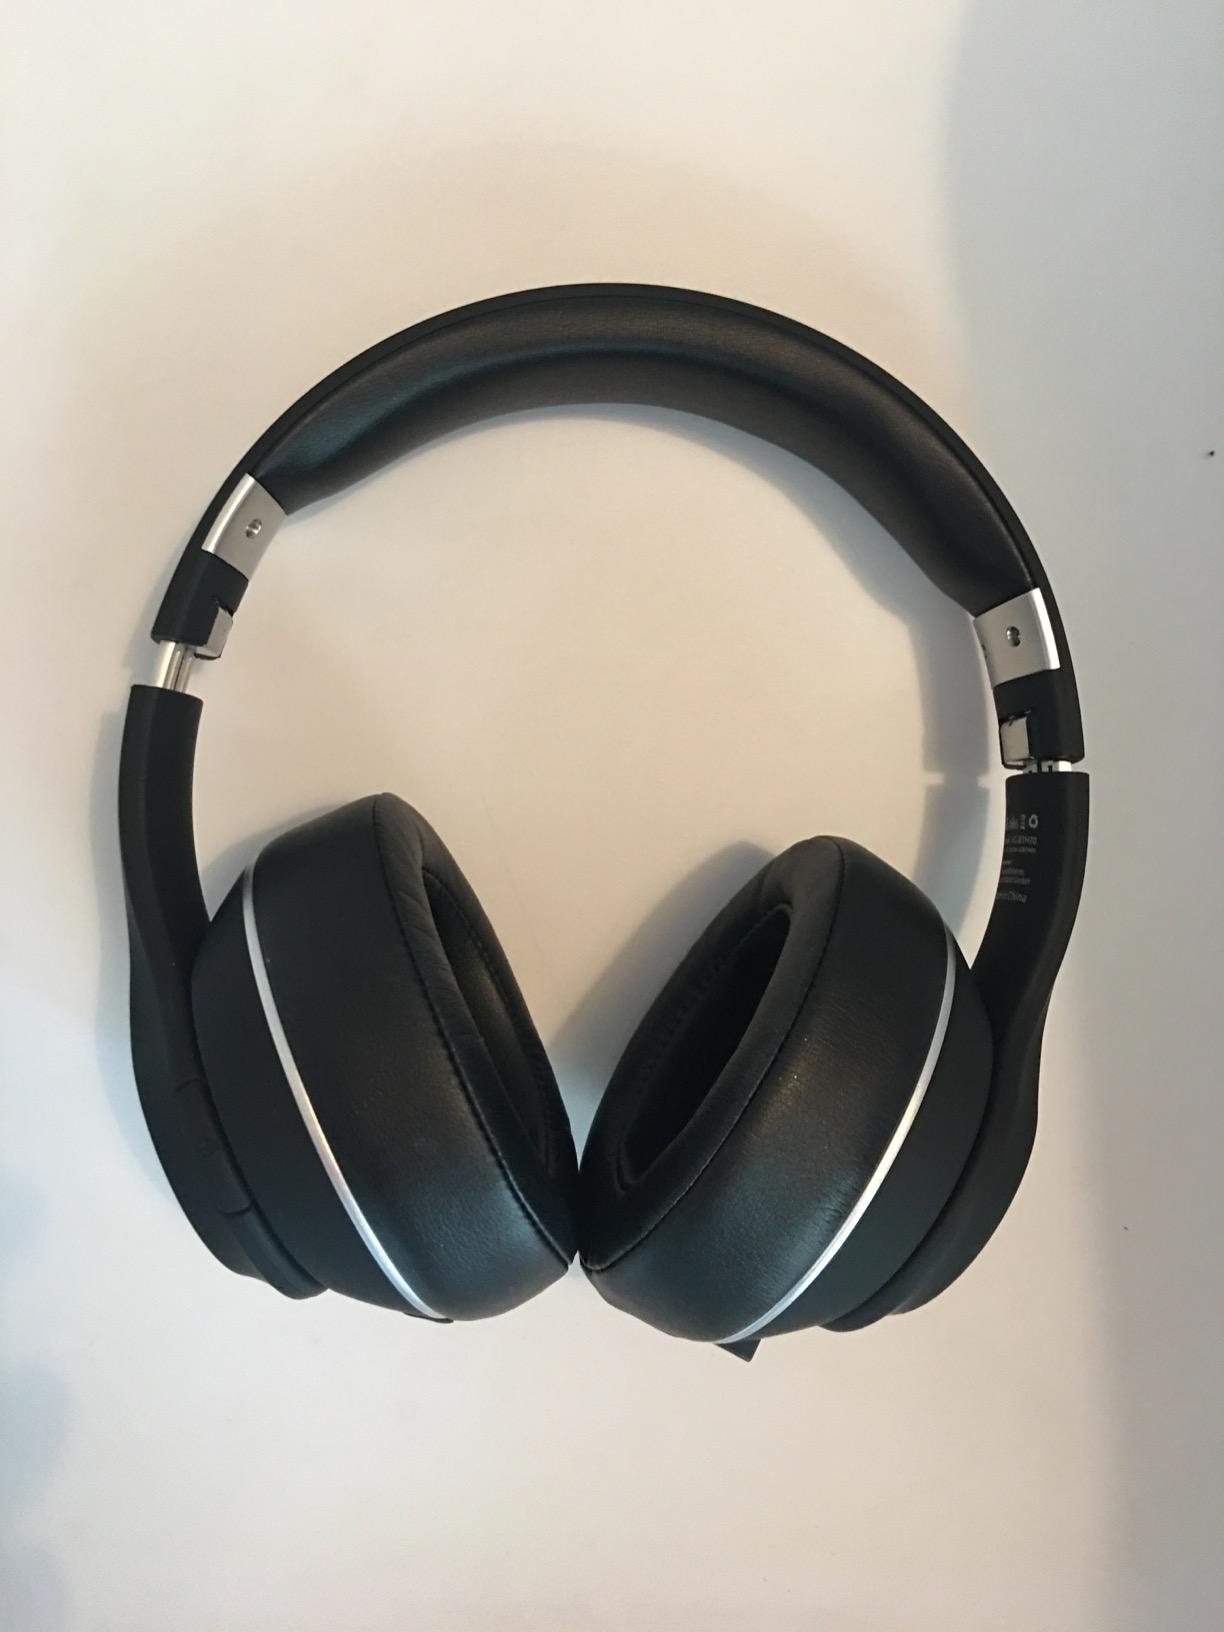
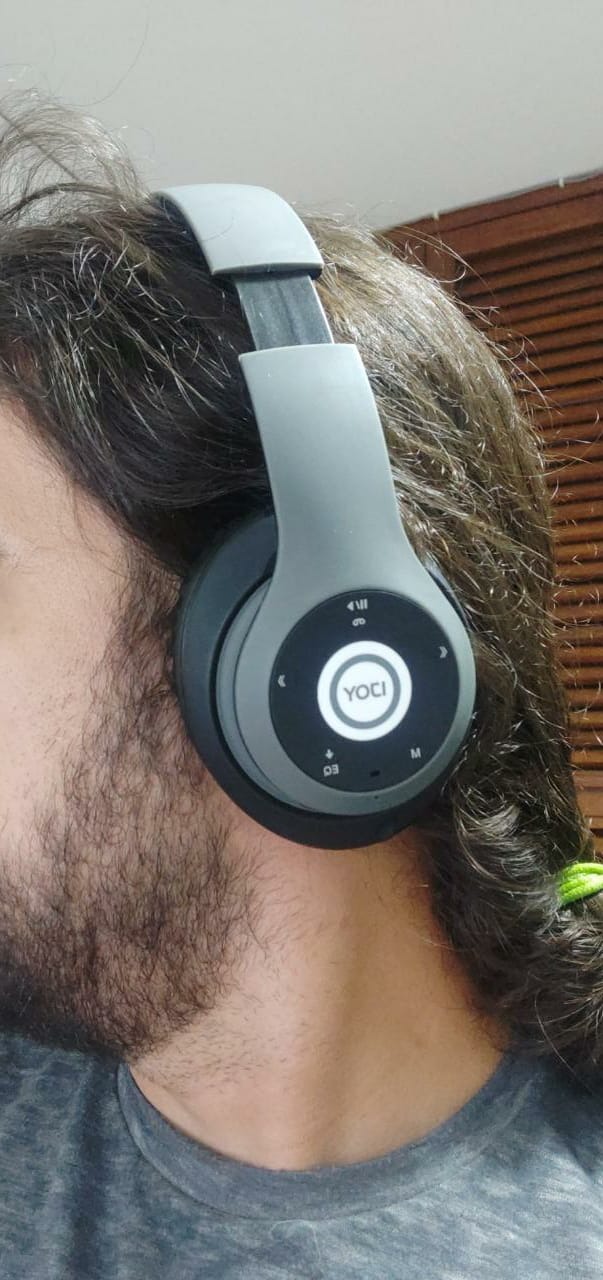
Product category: headphones
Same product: no